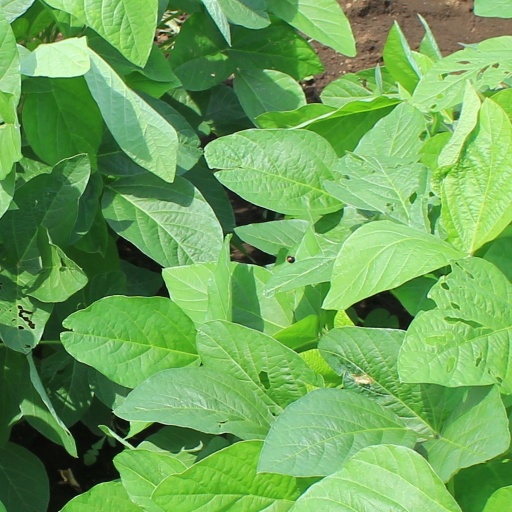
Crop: soybean